Diving regulator

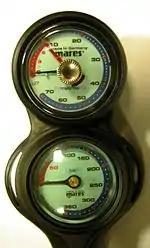
Console with pressure gauge and analog depth gauge

Also called combo consoles, these are usually hard rubber or tough plastic moldings which enclose the submersible pressure gauge and have mounting sockets for other diver instrumentation, such as decompression computers, underwater compass, timer and/or depth gauge and occasionally a small plastic slate on which notes can be written either before or during the dive. These instruments would otherwise be carried somewhere else such as strapped to the wrist or forearm or in a pocket and are only regulator accessories for convenience of transport and access, and at greater risk of damage during handling.